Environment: real
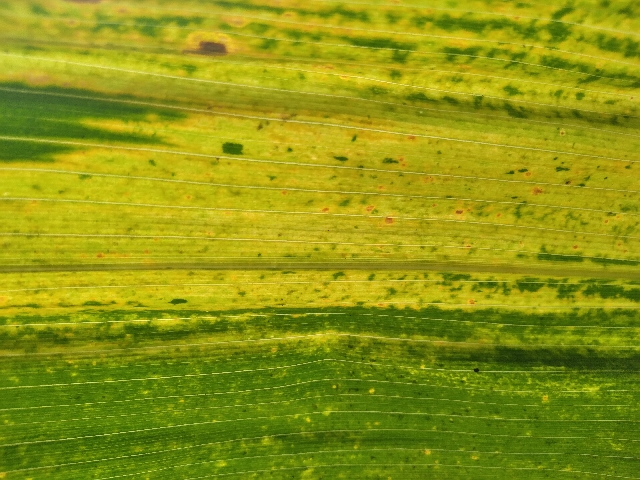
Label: lethal_necrosis